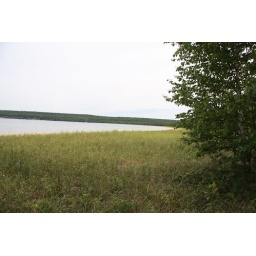
Beautiful sand beach -- over a mile long. The secluded bay created warm water -- unusual for Lake Superior